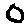
Label: 0